Ocean Beach, San Francisco

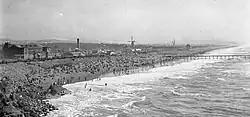
Playland, San Francisco in 1918

Following a brief stint as a refugee camp after the 1906 earthquake, the area was touted as a resort. A small amusement park, Playland at the Beach, was built where Cabrillo and Balboa streets now end. Major development occurred in the 1920s and 1930s with construction of the Great Highway and housing in the adjacent Sunset and Richmond Districts. After the destruction of the Sutro Baths in 1966, the neighborhood lost its resort appeal; the amusement park was also torn down in 1972, to be replaced by apartment blocks and a supermarket in the 1990s.